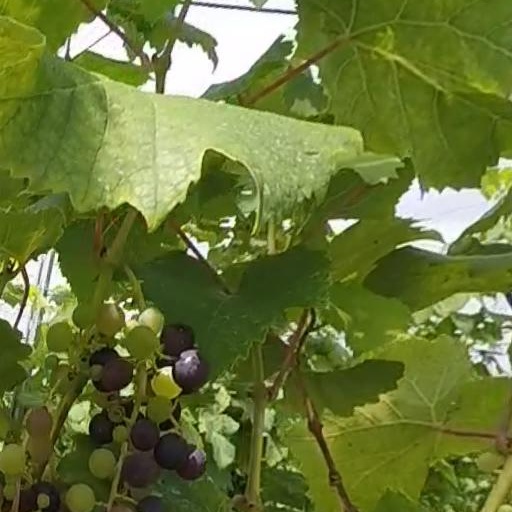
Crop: grape